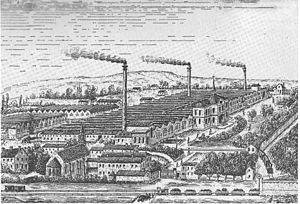
Le Val des Bois, béguinage industriel du à la famille Harmel.
Léon Harmel, né le 17 février 1829, à La Neuville-lès-Wasigny, dans les Ardennes, et mort le 25 novembre 1915, à Nice, était un industriel français. Camérier secret du pape Léon XIII, il expérimenta la doctrine sociale de l'Église, engagée par ce dernier, dans sa filature du Val-des-Bois sur la commune de Warmeriville, dans le département français de la Marne, à la limite entre ce département de la Marne et celui des Ardennes.
Warmeriville est une commune française, située dans le département de la Marne en région Grand Est.